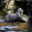
Label: otter